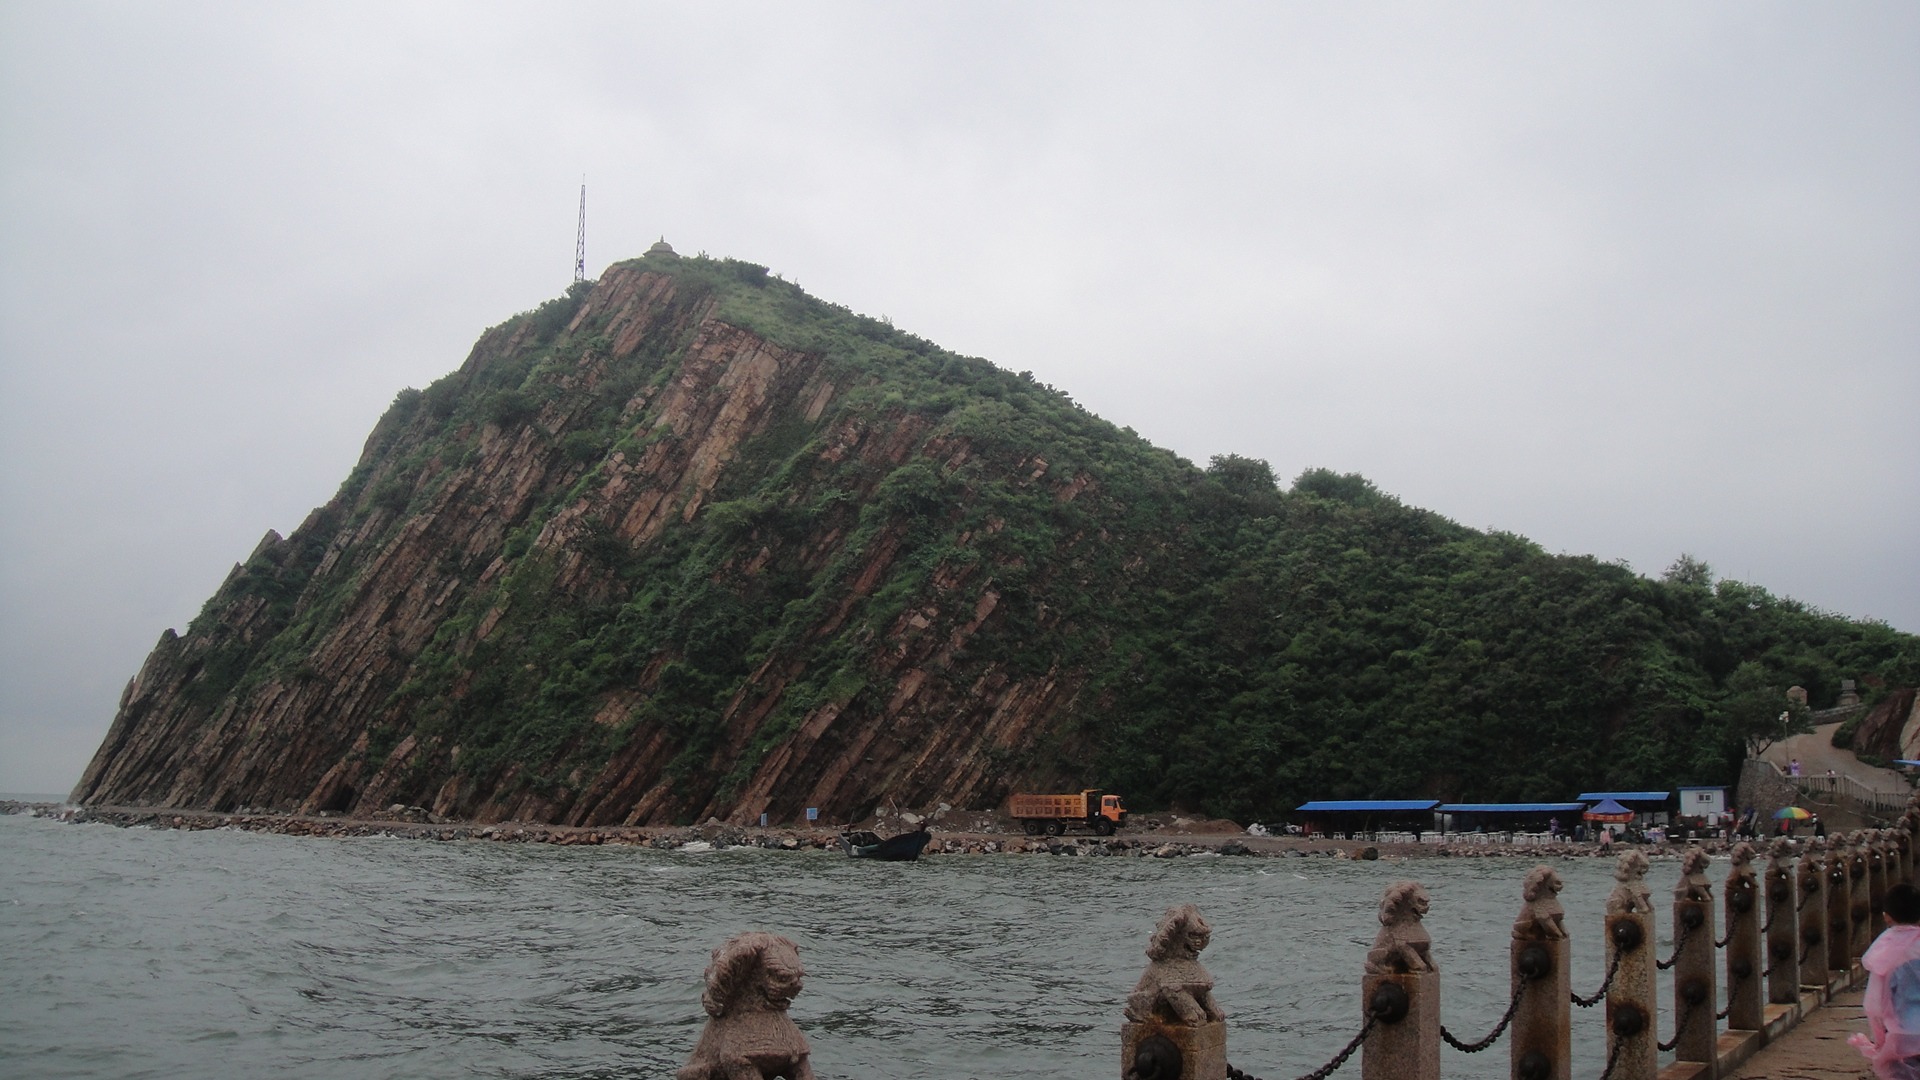
beach, sea, coast, cliff, vehicle, bay, island, tourism, terrain, boating, cape, landform, sea island, liaoning province, xingcheng